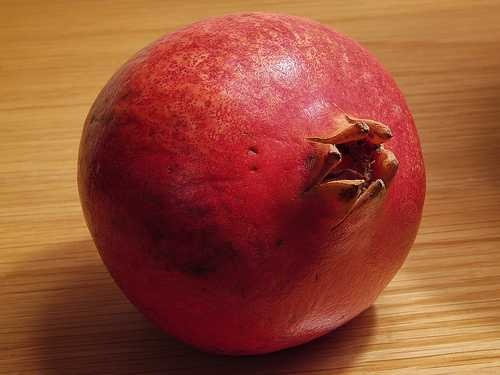
Label: Pomegranate